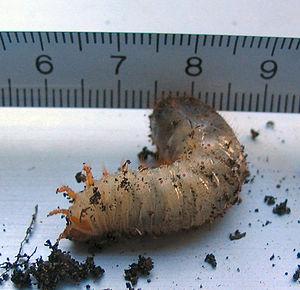
Larve de Cétoine dorée (Cetonia aurata), échelle en centimètres
Dans les classifications scientifiques, les vers constituent un groupe très hétérogène d'animaux invertébrés qui partagent une caractéristique commune, à savoir un corps mou, flexible, de forme allongée et ne comportant aucune partie dure. Leur morphologie, adaptée autant à la vie parasitaire qu’à des modes de vie autonomes et libres, leur permet de coloniser une large gamme d’environnements terrestres et aquatiques.